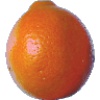
Label: tangelo